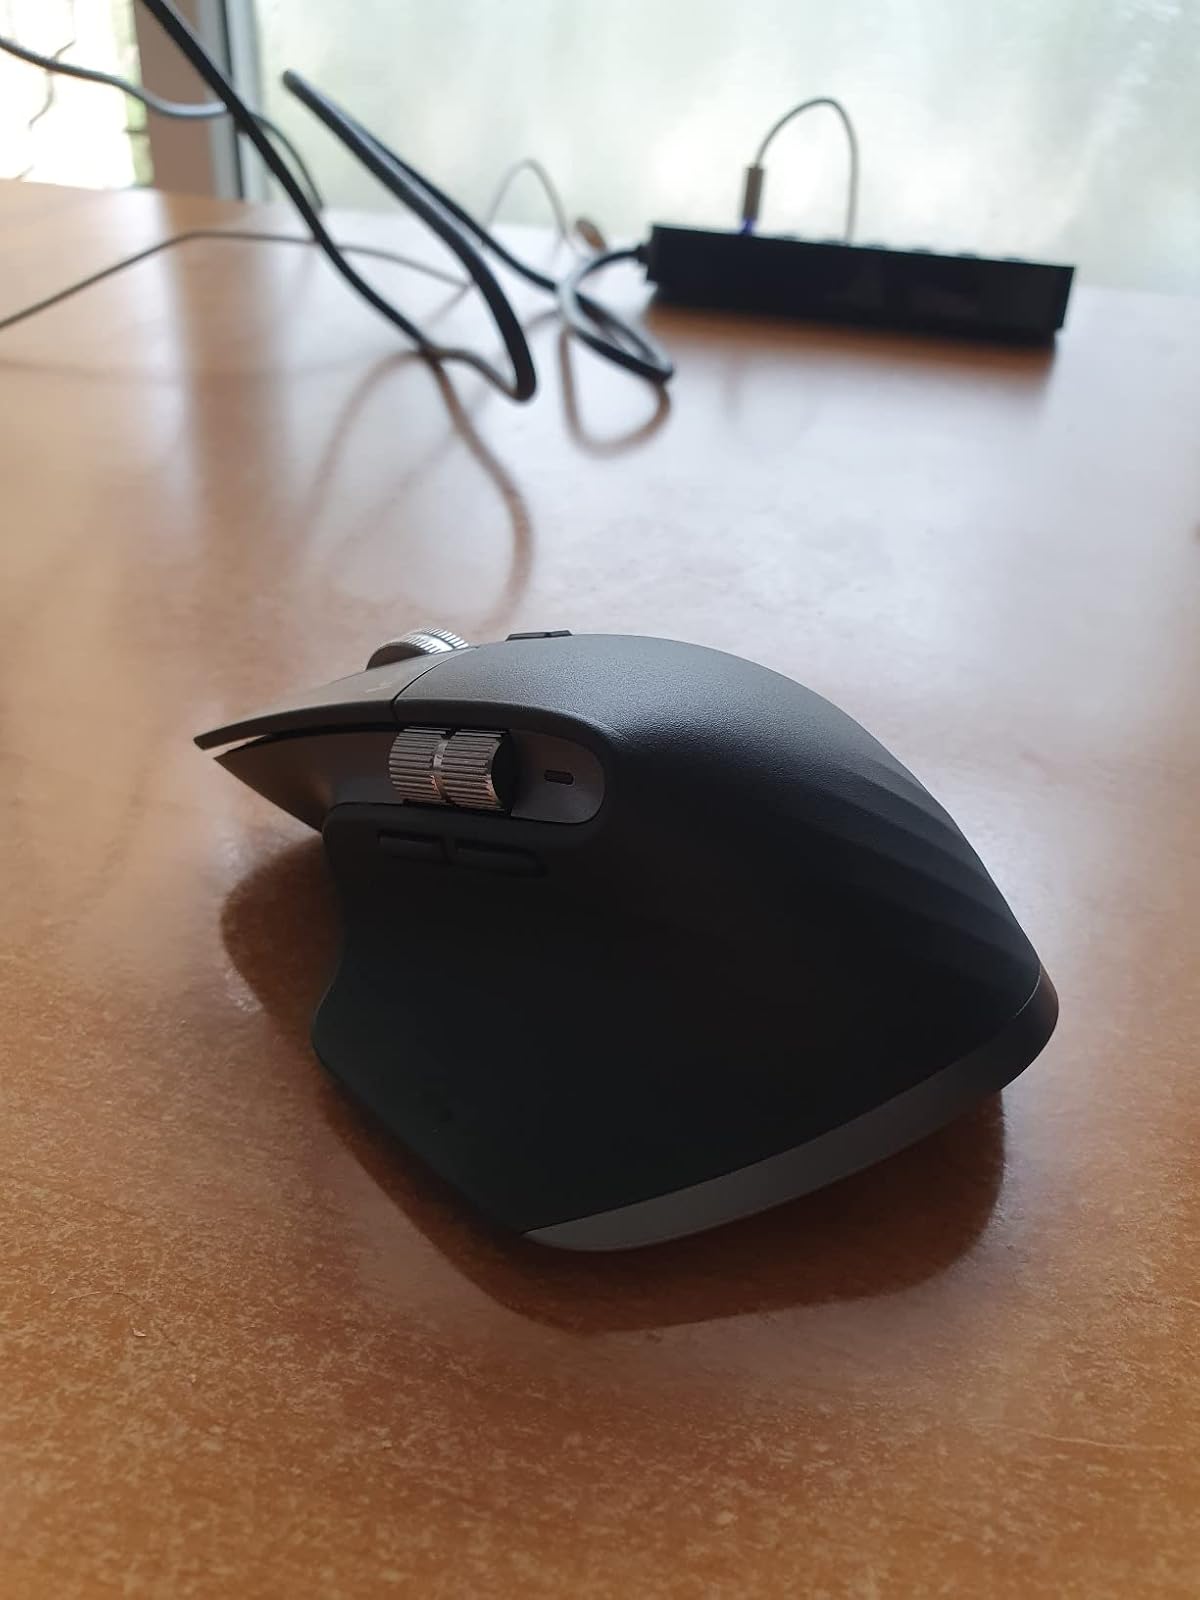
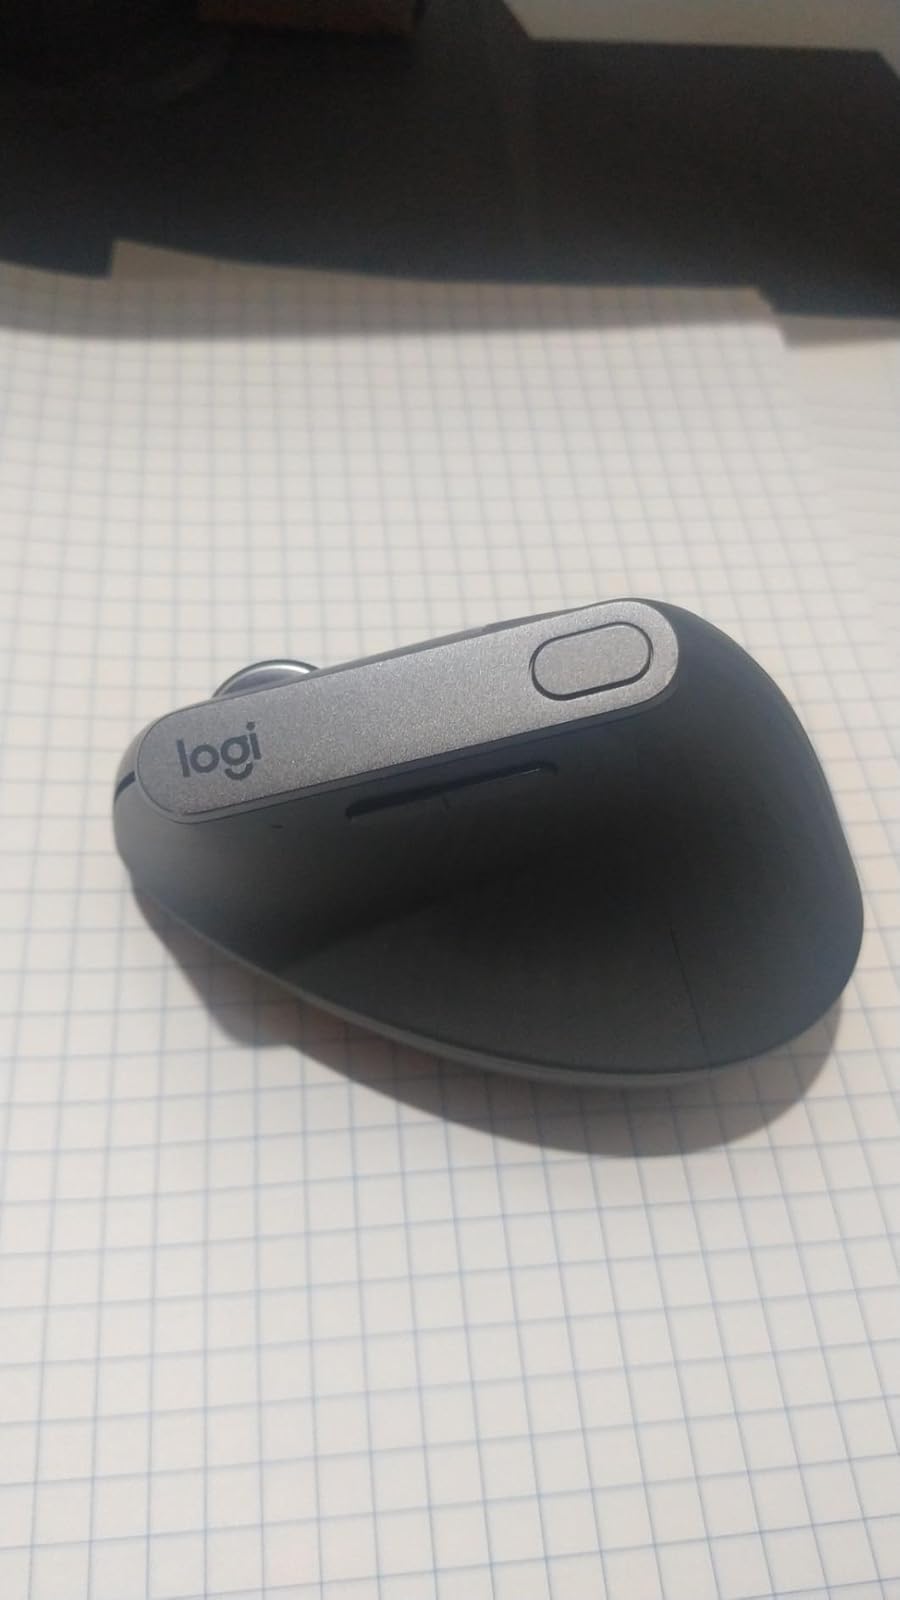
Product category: mouse
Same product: no